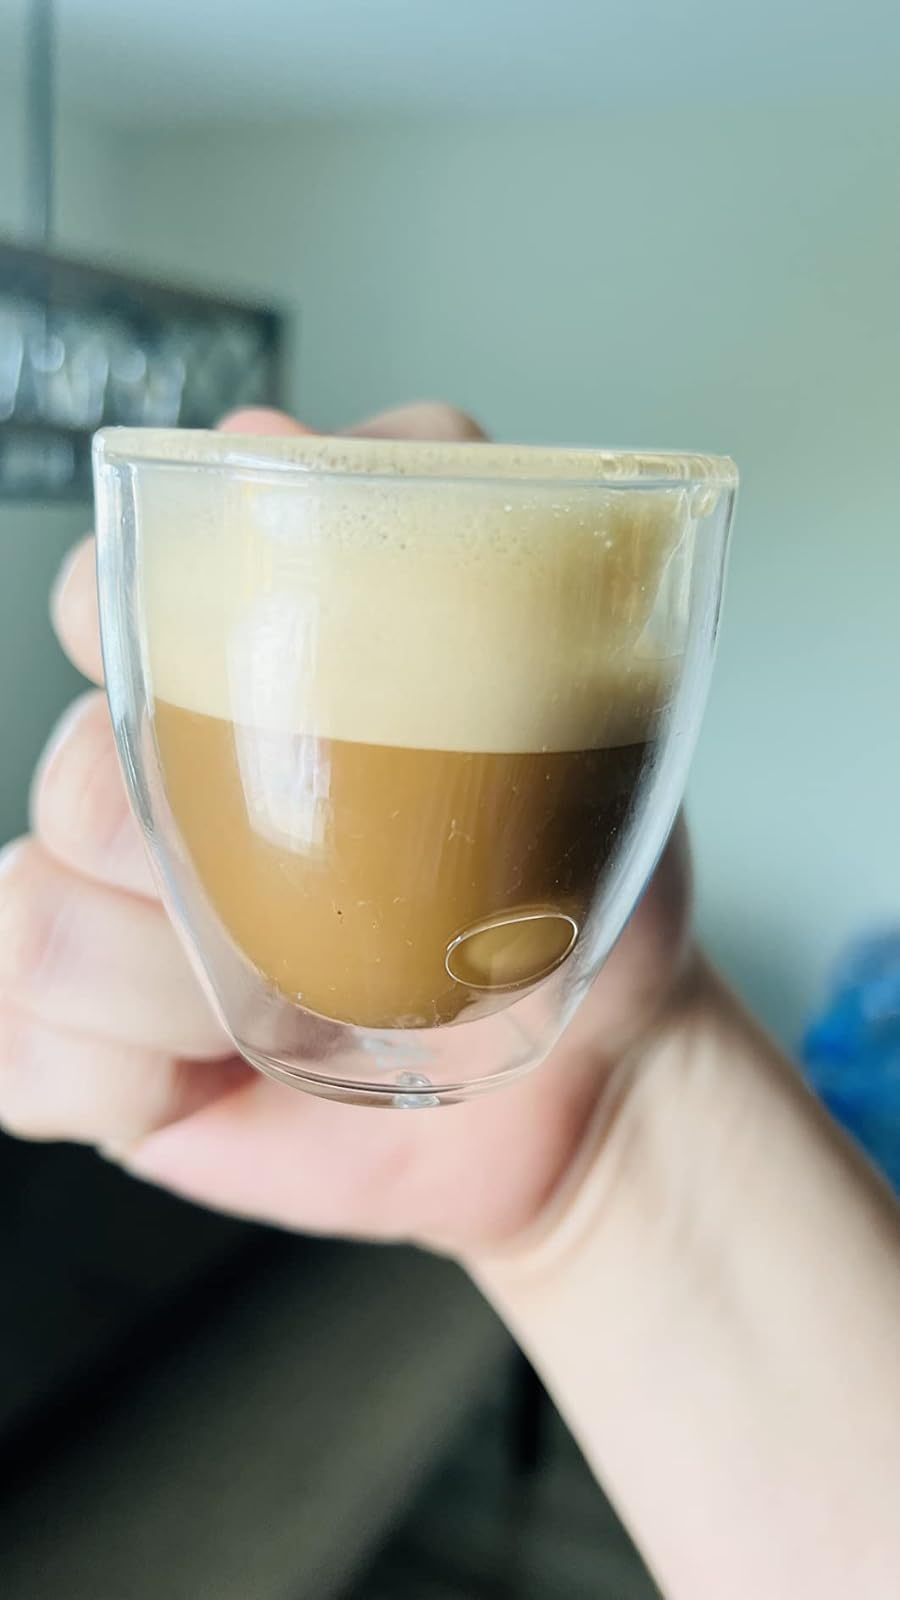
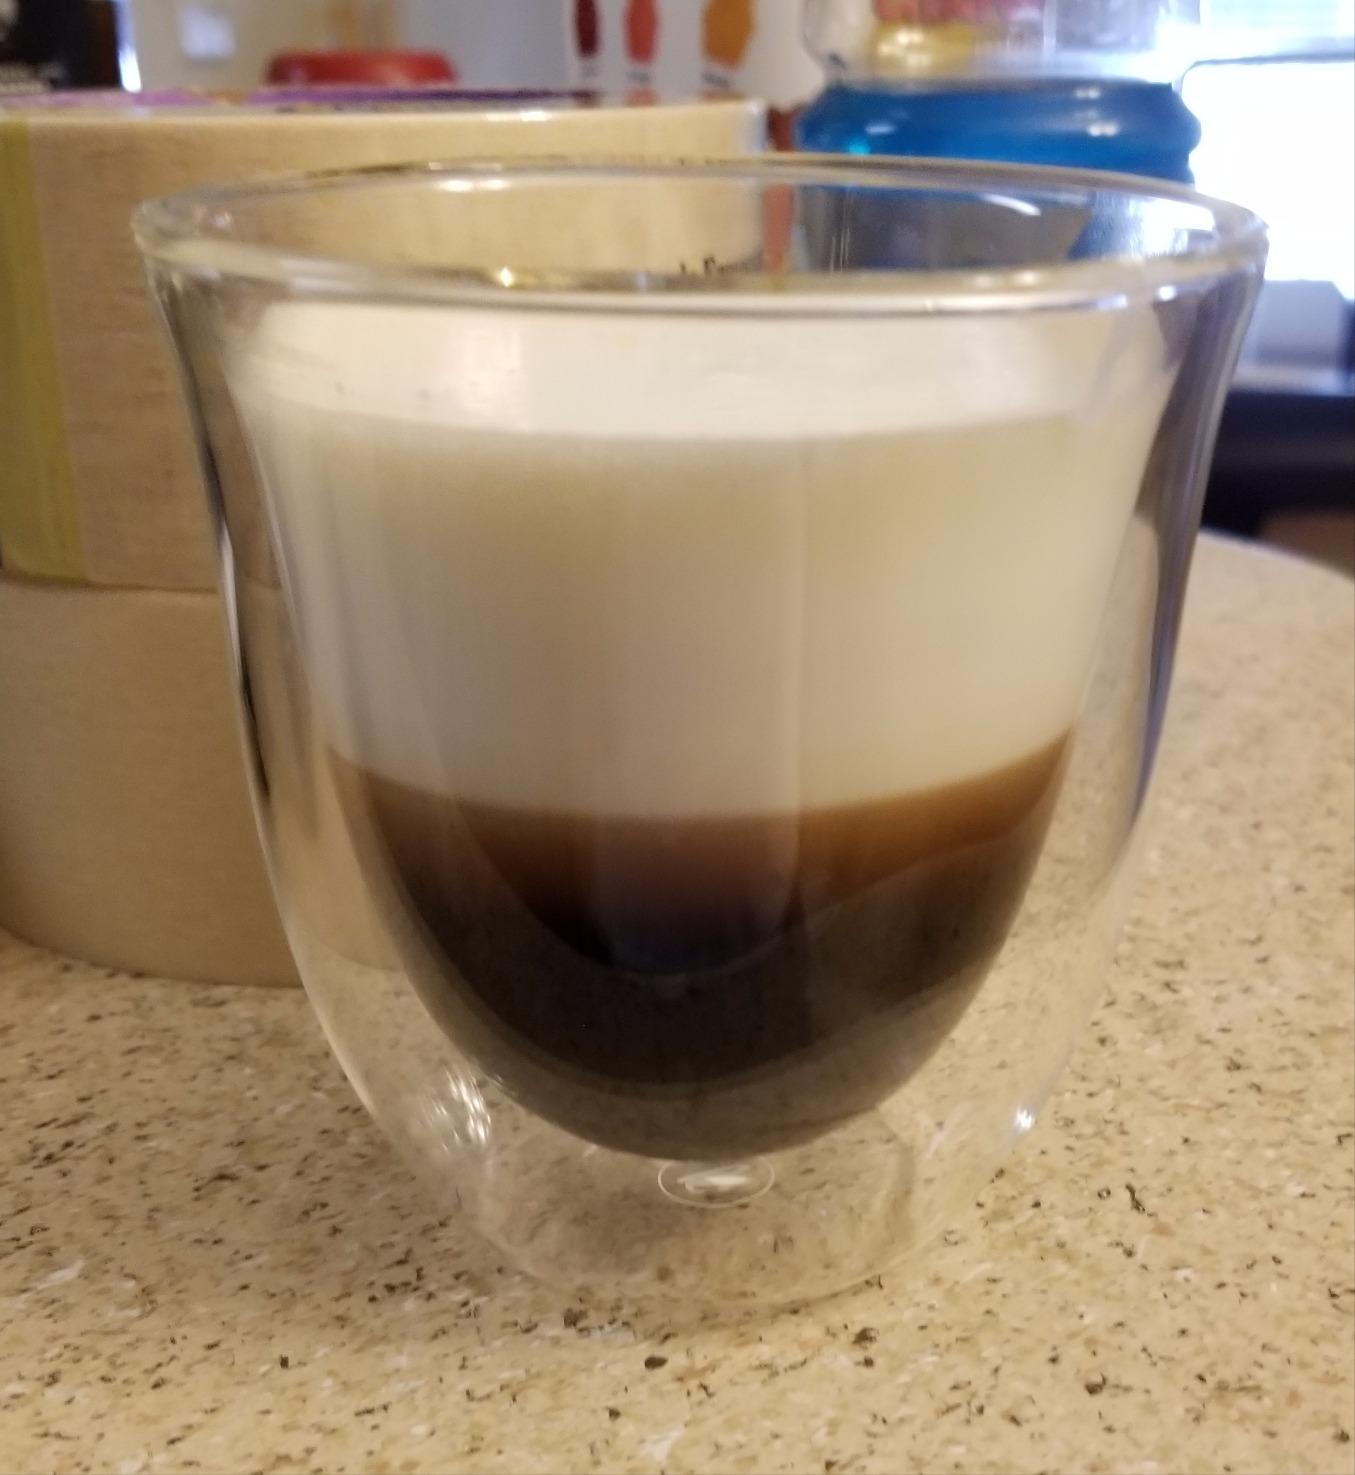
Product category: items_mug
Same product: no